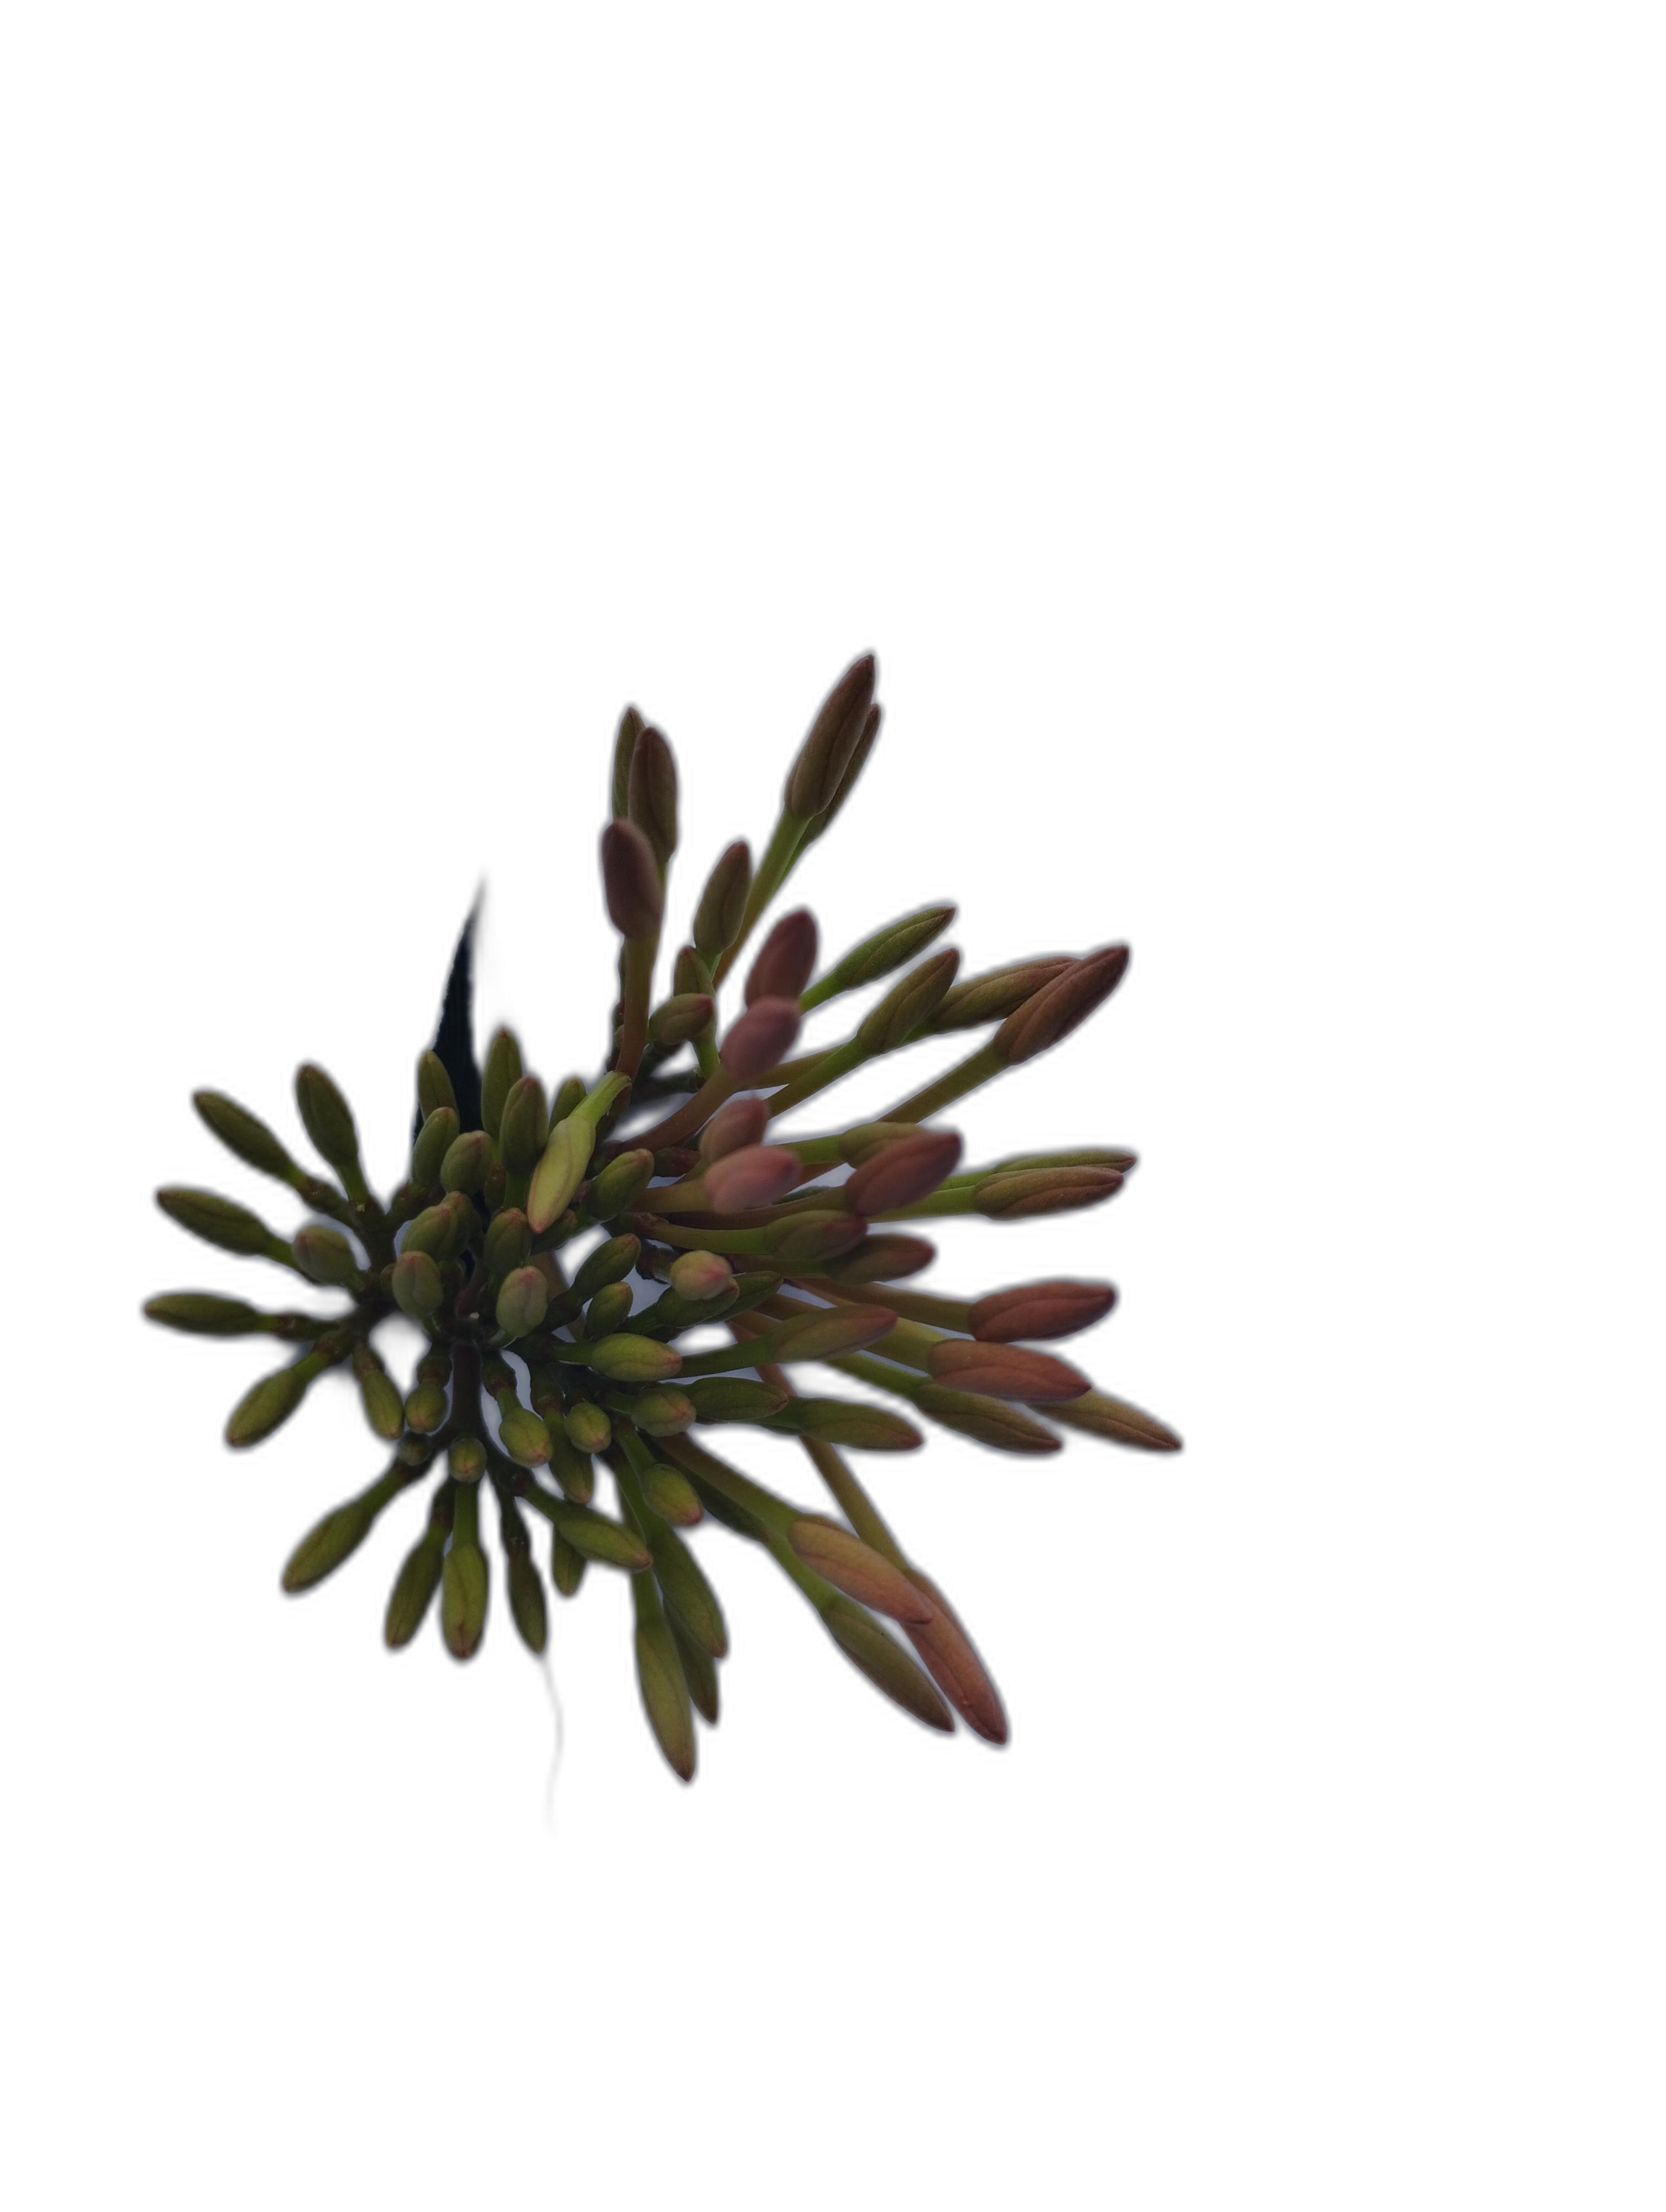
Label: Jungle geranium